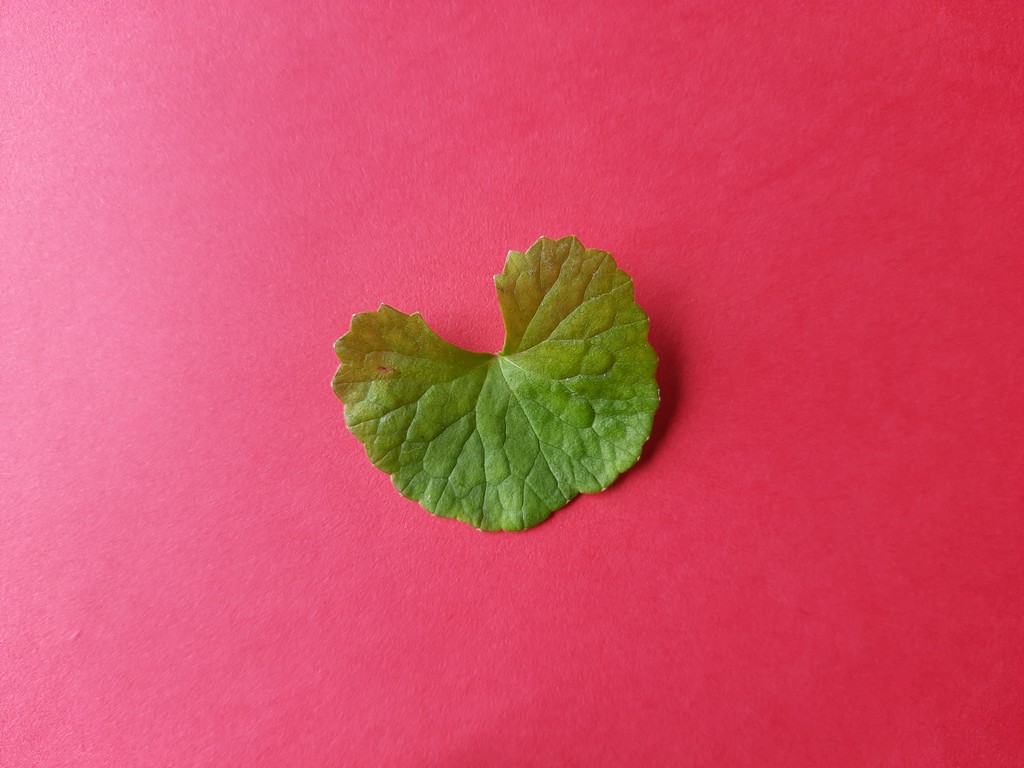
Label: Healthy